Bob Morris (racing driver)

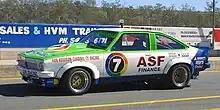
Bob Morris' championship-winning Holden Torana.

In 1970, spotted by team boss Harry Firth, Morris was picked up by the Holden Dealer Team. He was paired with the HDT's other young charger, Peter Brock in a Torana GTR XU-1 but a troubled race saw them finish well back in the field. 1971 saw Morris paired with father Ray, taking out fastest lap at Bathurst in a Ford Falcon GTHO but the family team retired early, the big Ford overheating.